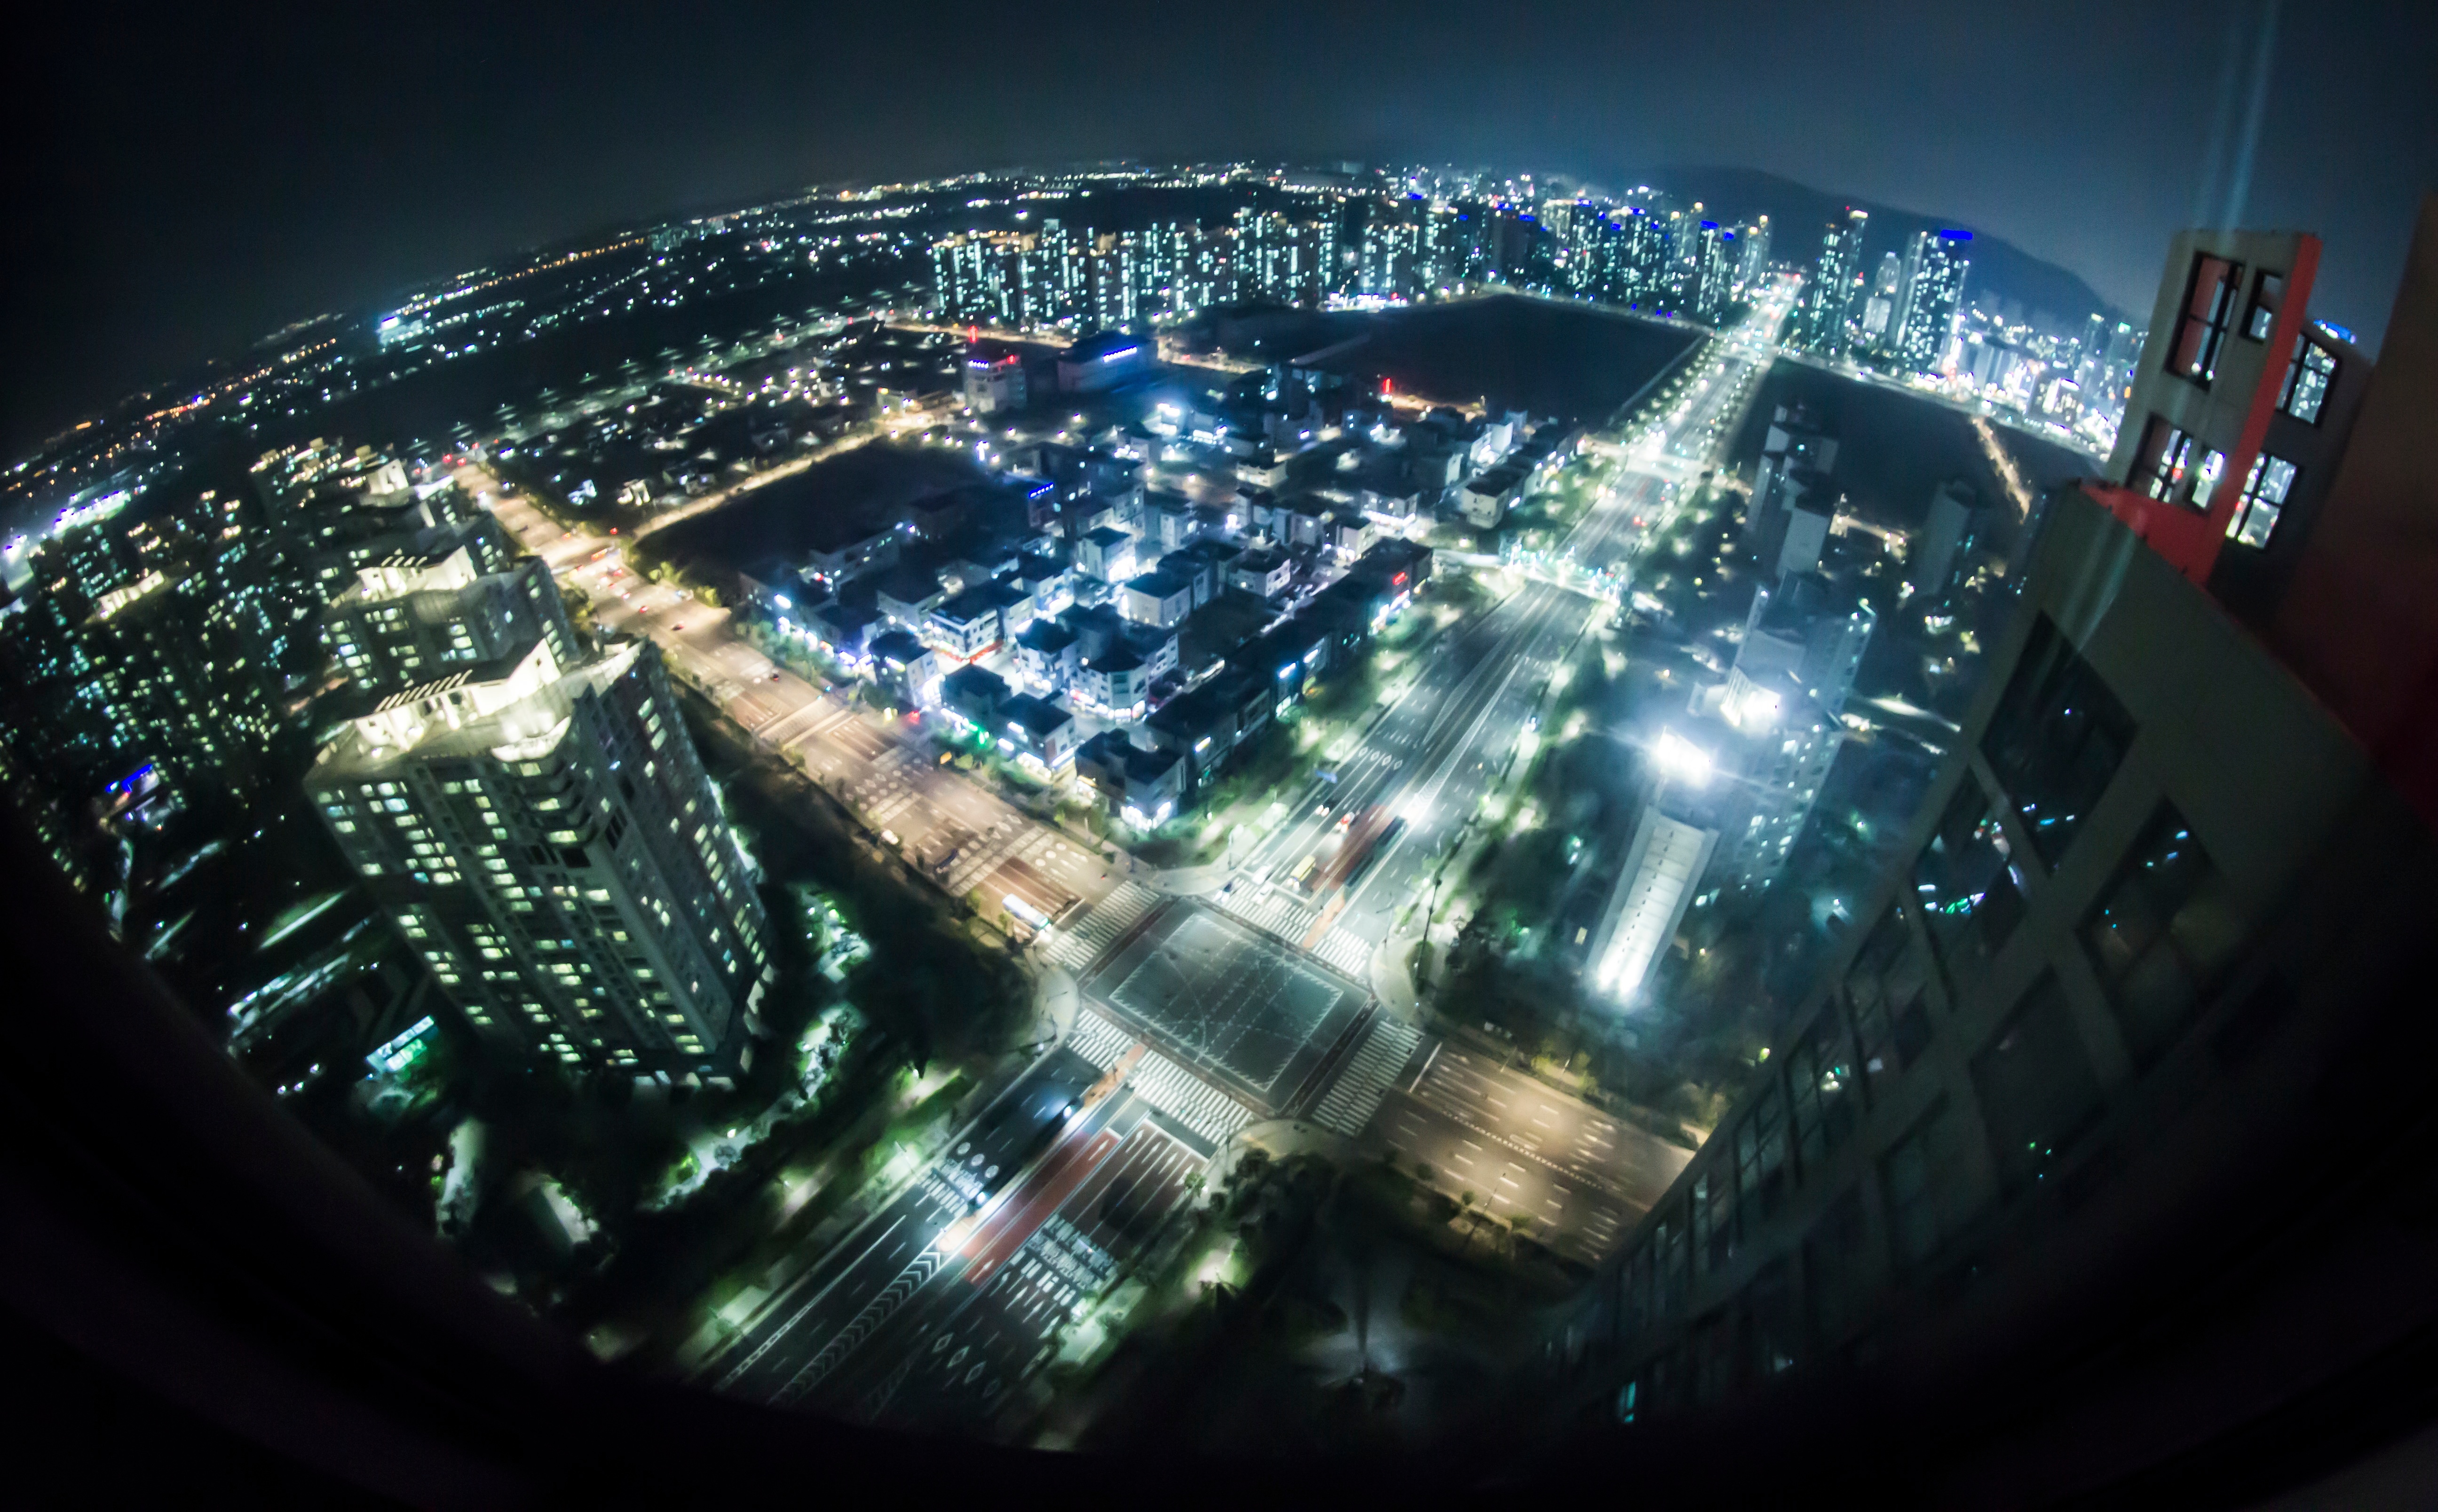
structure, night, stadium, theatre, arena, stage, screenshot, sport venue